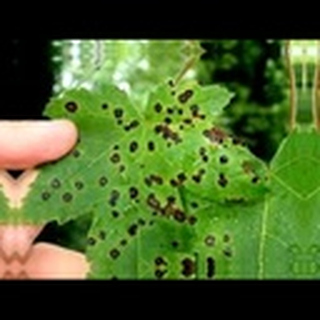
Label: cotton_target_spot